Čapkovy kapsy

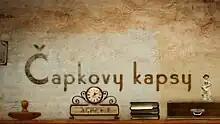

Čapkovy kapsy ("Čapek's Pockets") is a Czech crime comedy television series. It is a cycle of 12 short stories by Czech Television based on the stories of Karel Čapek. Each episode was directed by a different director.